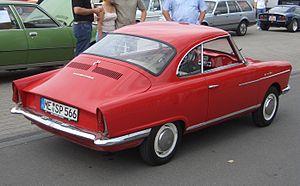
Les NSU Prinz sont des automobiles développées par le constructeur allemand NSU de 1957 à 1972. Elles subissent de nombreux restylages tout au long de leur production.